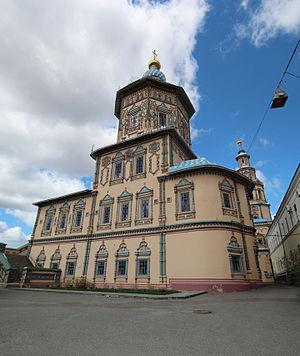
L’église Saint-Pierre-et-Saint-Paul est une église orthodoxe baroque située dans la vieille ville de Kazan en Russie.